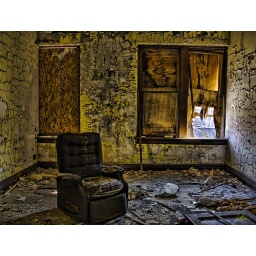
I found this lovely chair on the top floor of the orphanage. The location is in Buffalo New York.